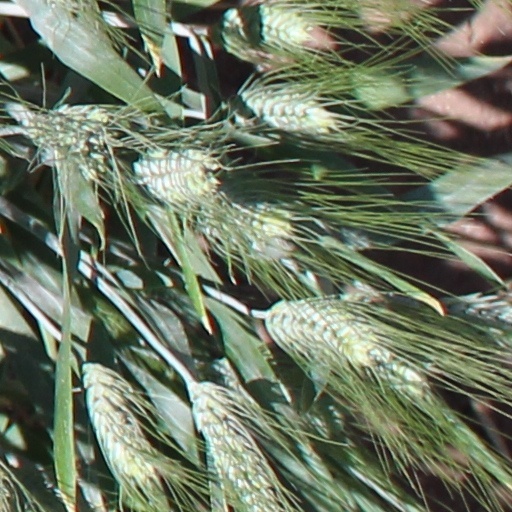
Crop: wheat